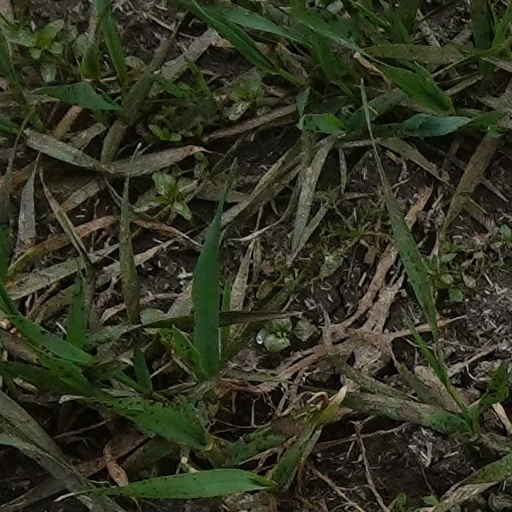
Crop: wheat